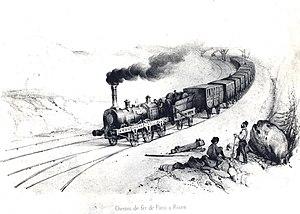
Train de voyageurs du chemin de fer de Paris à Rouen. Gravure sur bois, 30x40 cm.
Le Chemin de fer de Paris à la mer désigne un projet ferroviaire élaboré dans les premiers temps du chemin de fer en France, sous la Restauration, visant à relier Paris au Havre via Rouen, avec un embranchement vers Dieppe. S’inscrivant dans les réflexions générales du gouvernement pour améliorer et accélérer les transports dans le royaume, il a pour ambition de donner à Paris les moyens de constituer une place commerciale d’envergure, tant au niveau national qu’en Europe continentale.